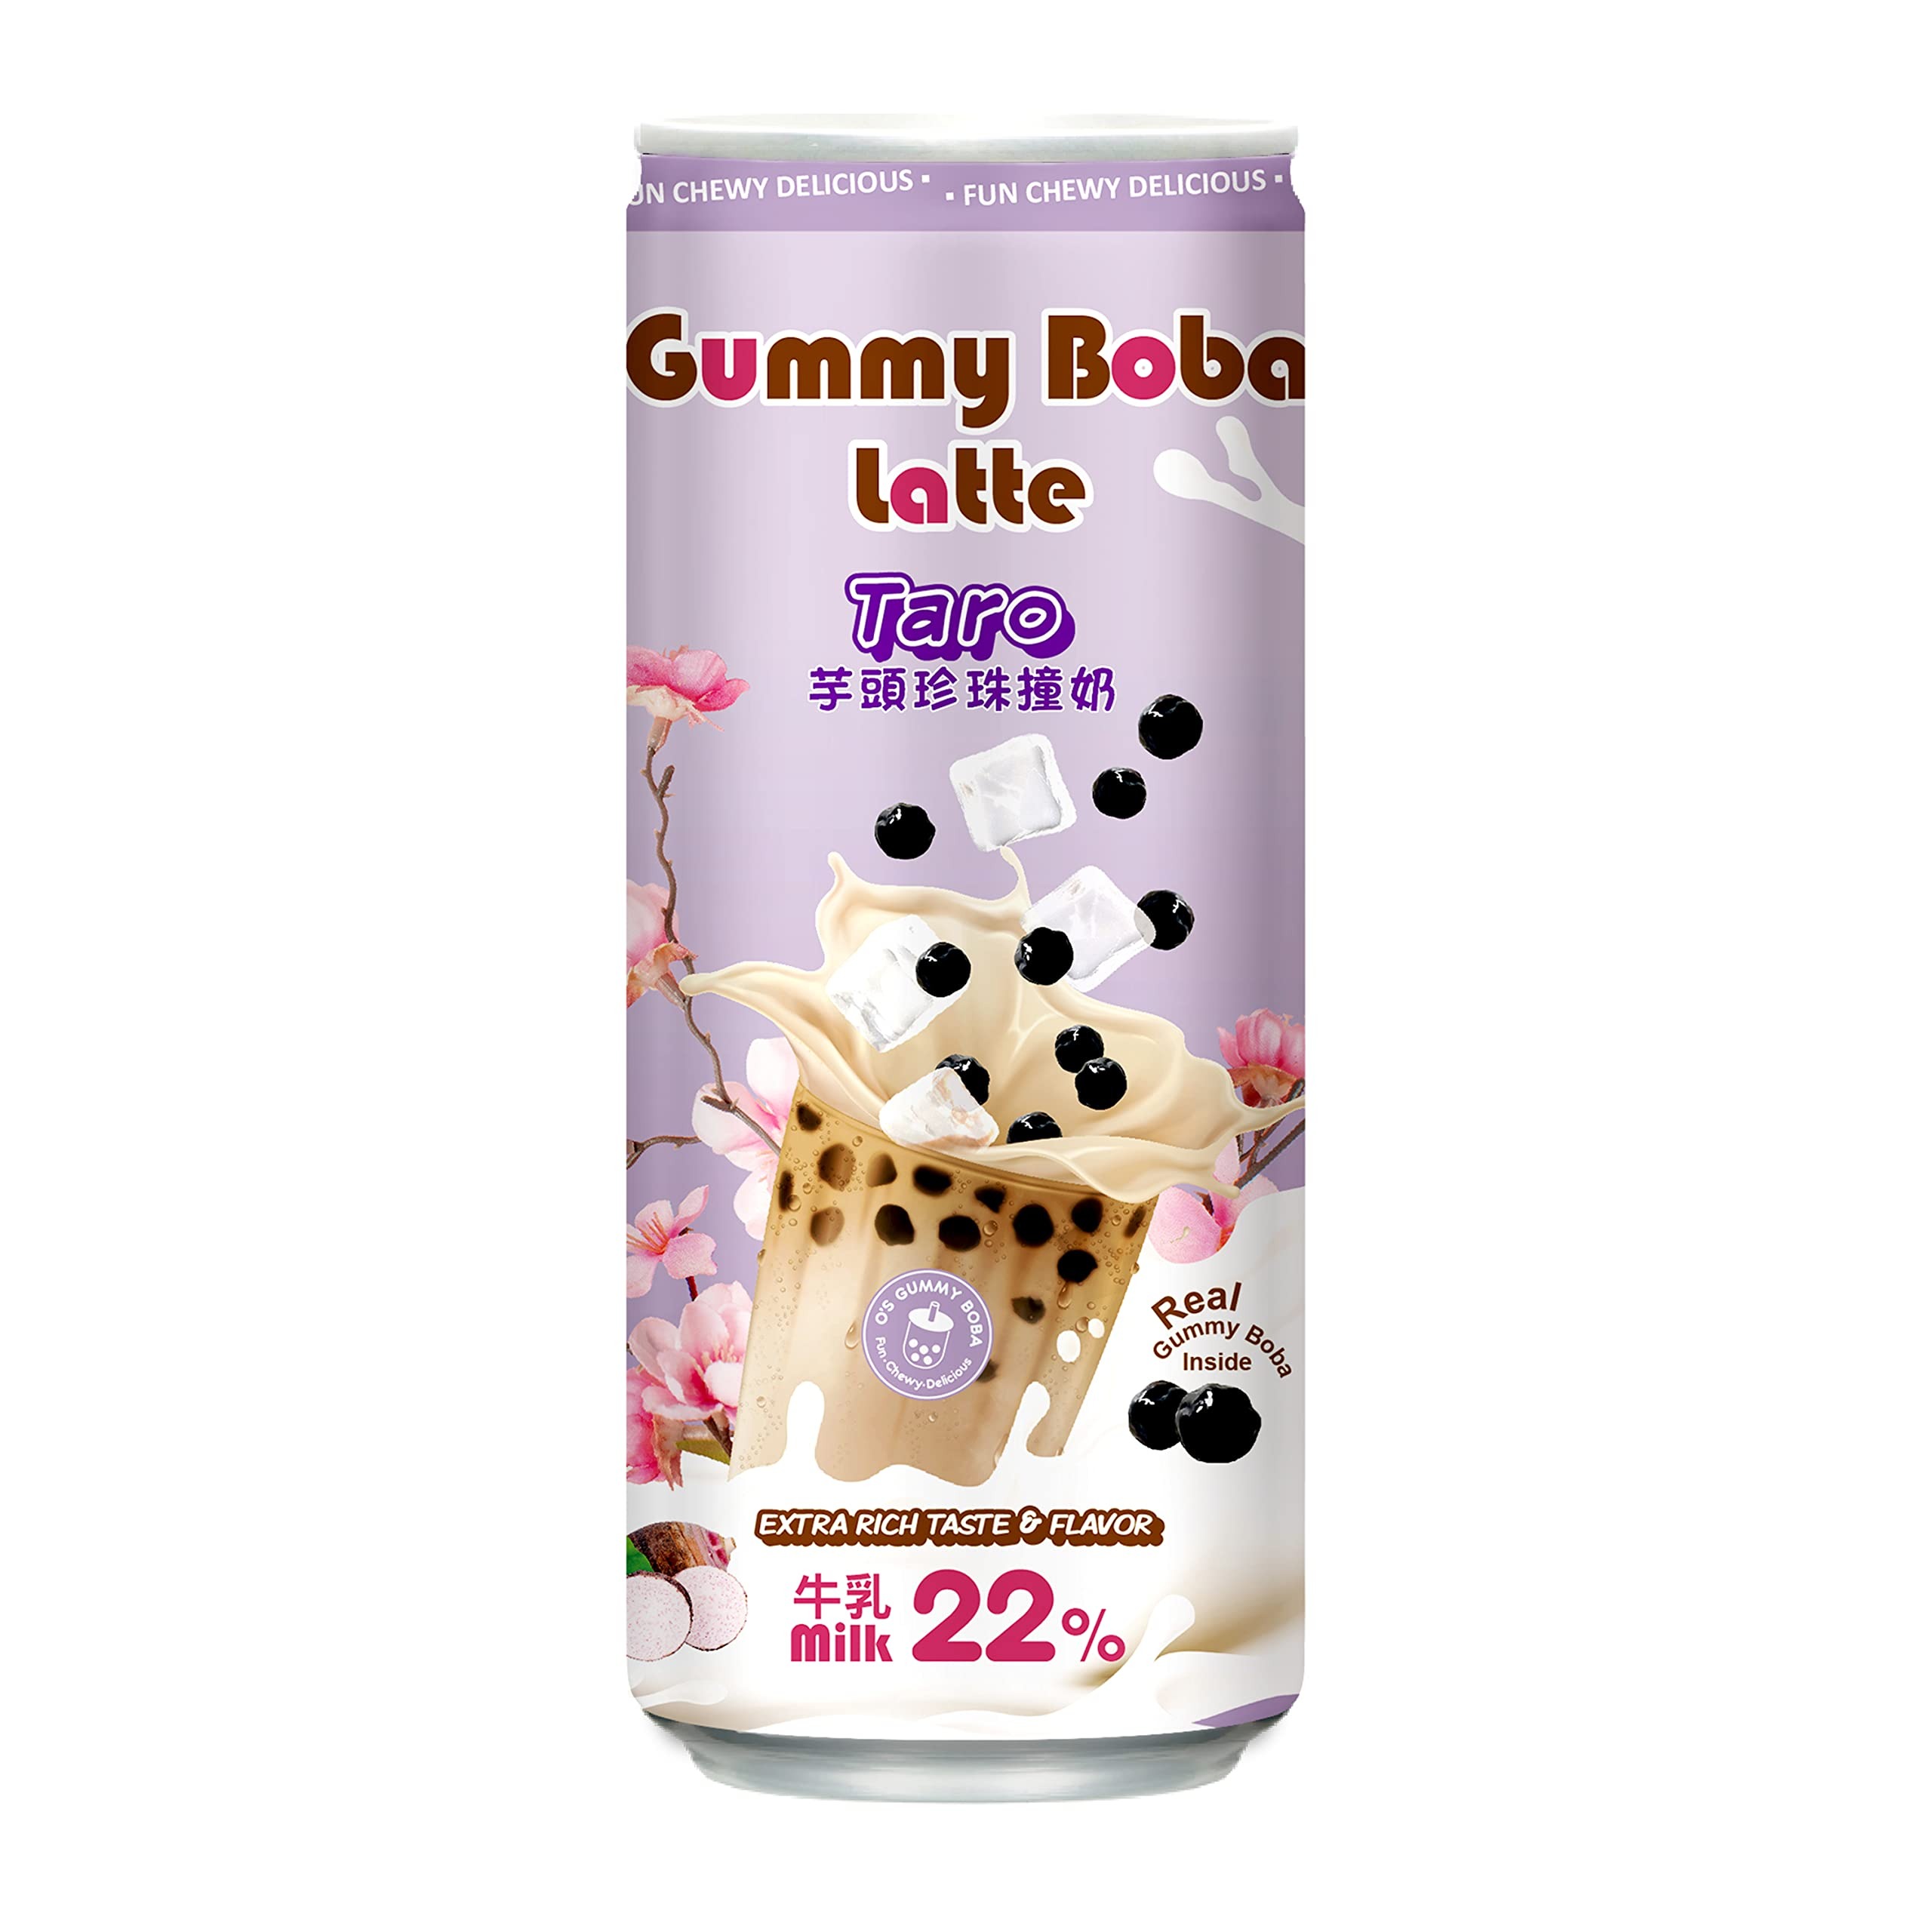
Item Name: O's Bubble Gummy Boba Latte Canned Bubble Tea Drink With Chewy Boba Pearls (Konjac), 22% whole milk blend, 470ml(15.9 fl oz/can), TARO, (Pack of 12)
Bullet Point 1: 22% whole milk blend and more flavors available: brown sugar and taro
Bullet Point 2: Gummy texture boba pearls
Bullet Point 3: Shelf stable and just open to drink (recommend serve chilled)
Bullet Point 4: Brand: O's Bubble
Value: 190.8
Unit: Fl Oz

Price: 71.67